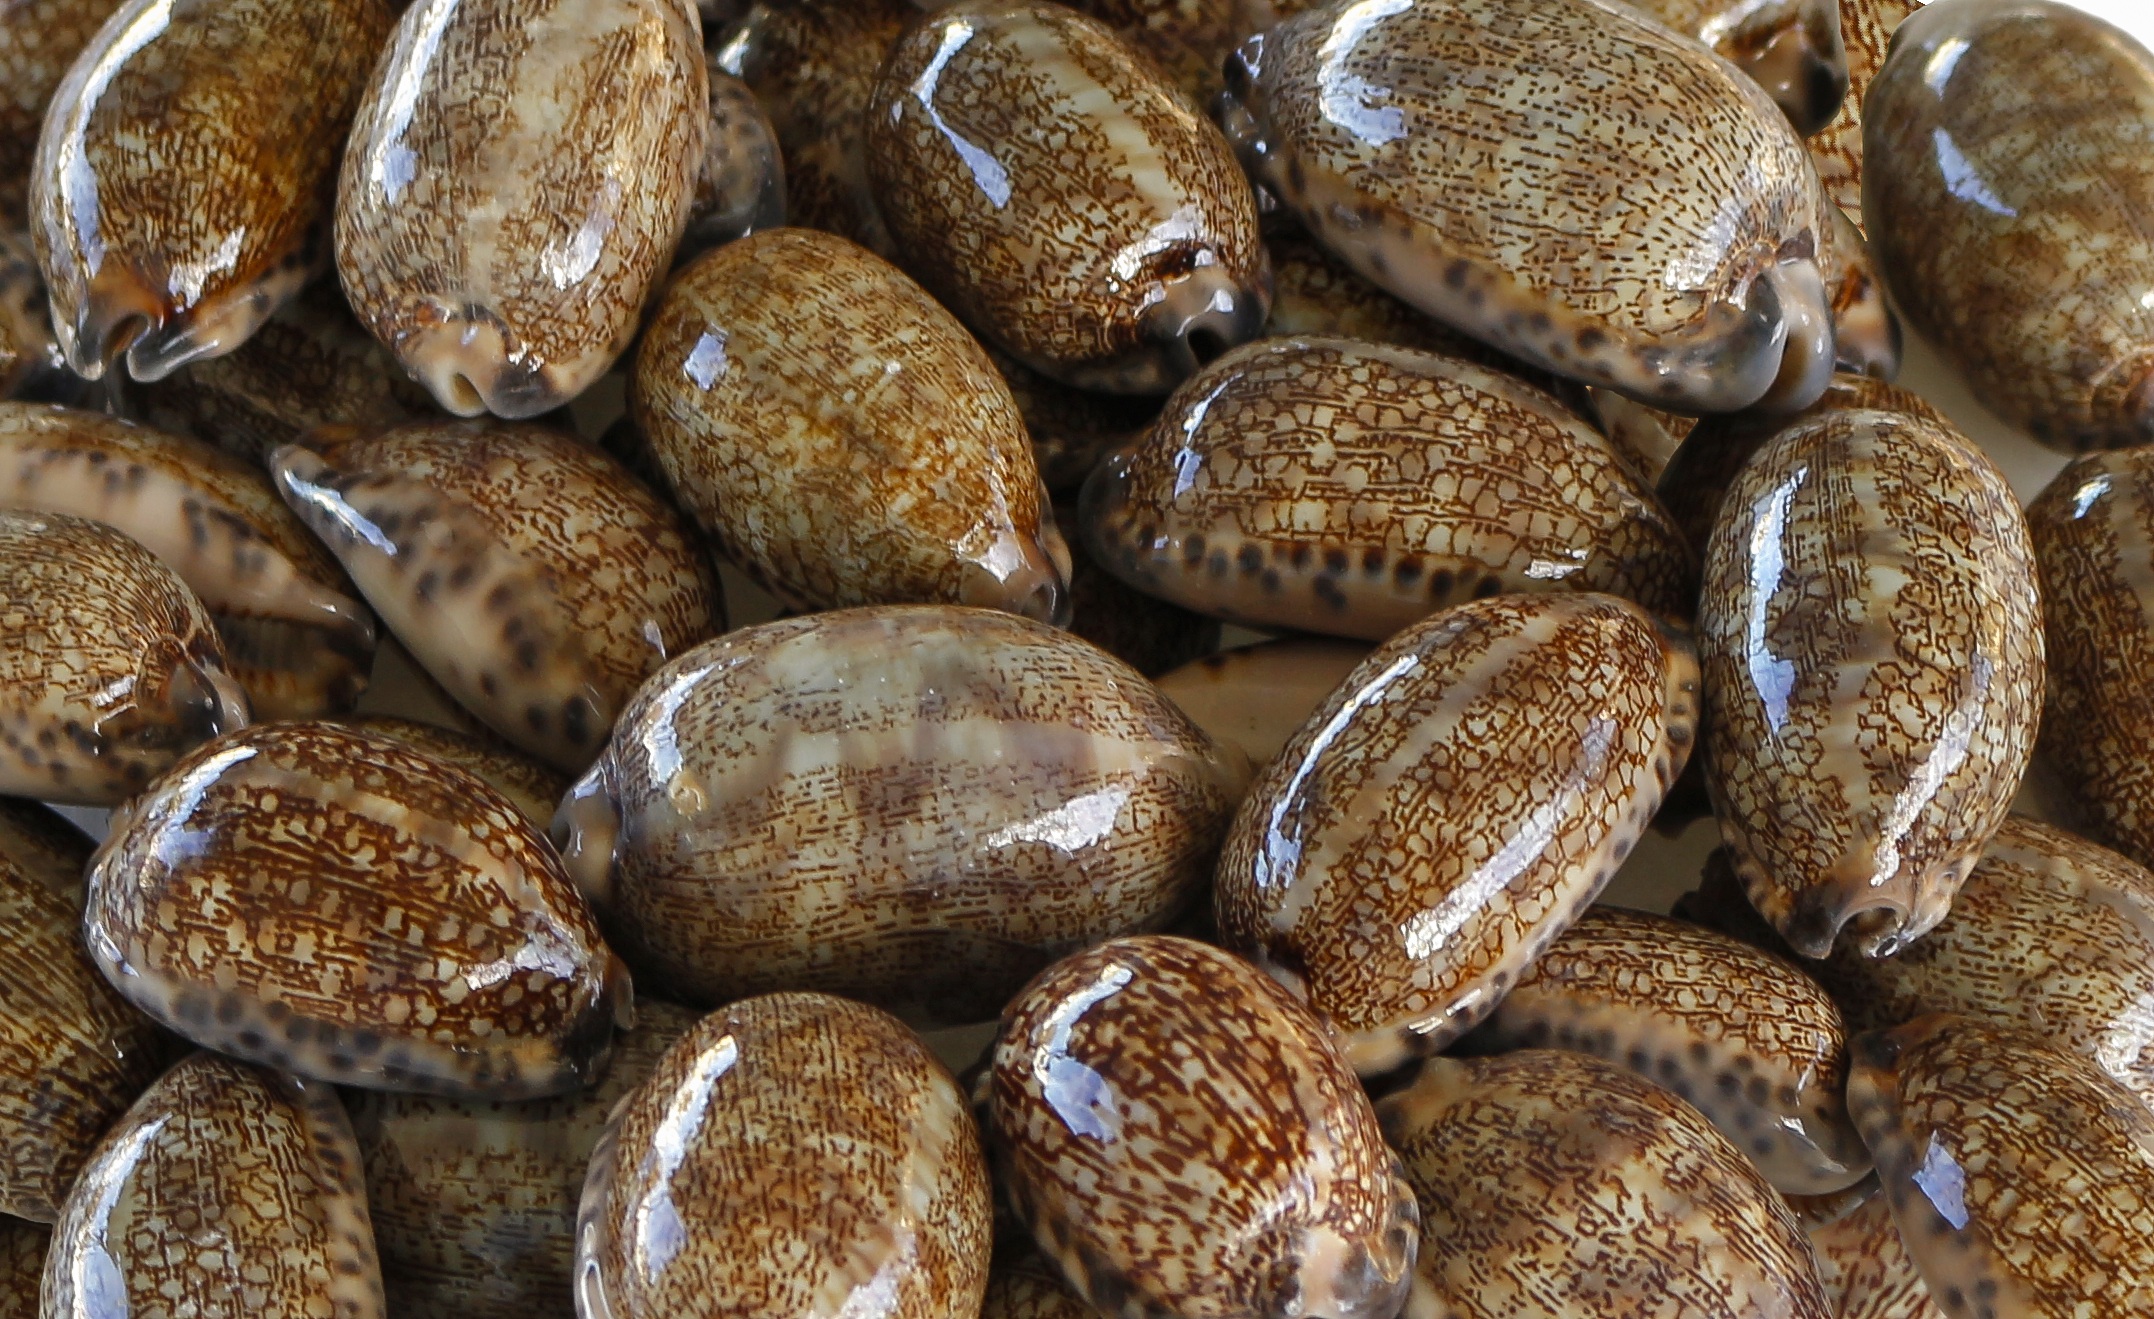
dish, food, produce, vegetable, crop, coconut, molluscs, gastropods, flowering plant, sea shells, shiitake, grass family, nuts seeds, cowry, cypraeidae, cauries, porcelains